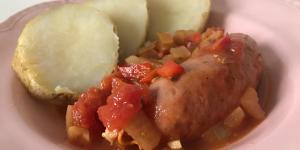
chorizo a la pomarola